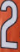
Number: 2